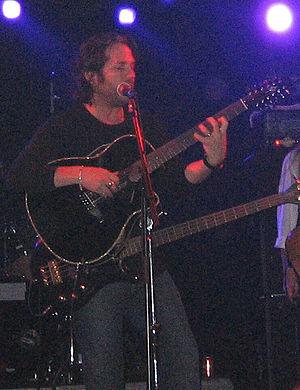
Kip Winger est un musicien américain né le 21 juin 1961 à Denver. Il est depuis 1987 le chanteur et bassiste de Winger. Il a aussi publié plusieurs albums solo sous son propre nom, mais il a également fait partie du groupe d'Alice Cooper avec lequel il a enregistré deux albums. En 2018 Kip Winger a rejoint le mythique Alan Parsons pour une tournée européenne.